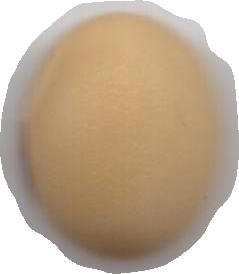
Variety: Anjasmoro